Dhoby Ghaut MRT station

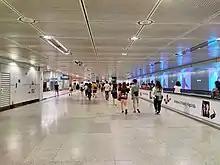
The linkway between the NEL and NSL platforms with the travelator

Serving three MRT lines, the five-level underground station is the largest station on the network, with seven entrances connecting to the various developments around the station. The long NSL station, designed by French architect Spielman and local partner Chok and Associates, is located at Basement 3 of the station. The NSL station has brown and black geometric patterns that run throughout the station. These patterns guide passengers to the platforms, which has diamond-shaped tiles to indicate the platform screen doors. Initially with three levels, the station expanded to five underground levels with the NEL platforms.